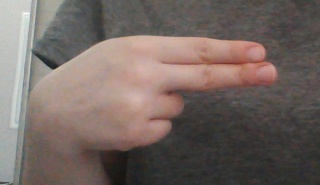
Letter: ain